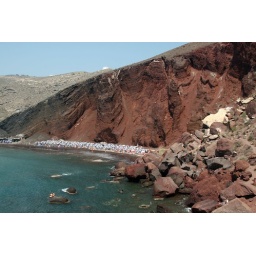
The Red Beaches in Santorini, Greece...the red is from the volcanic rock